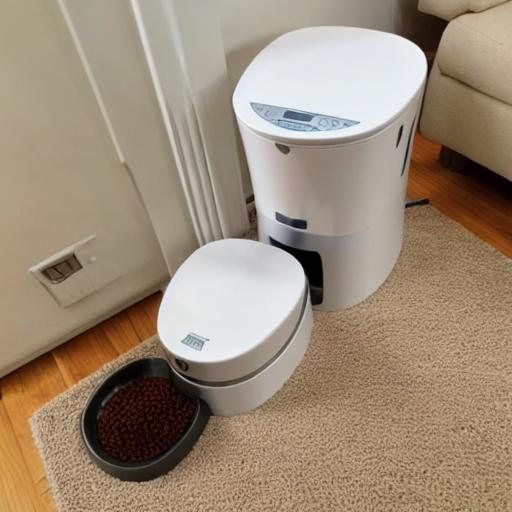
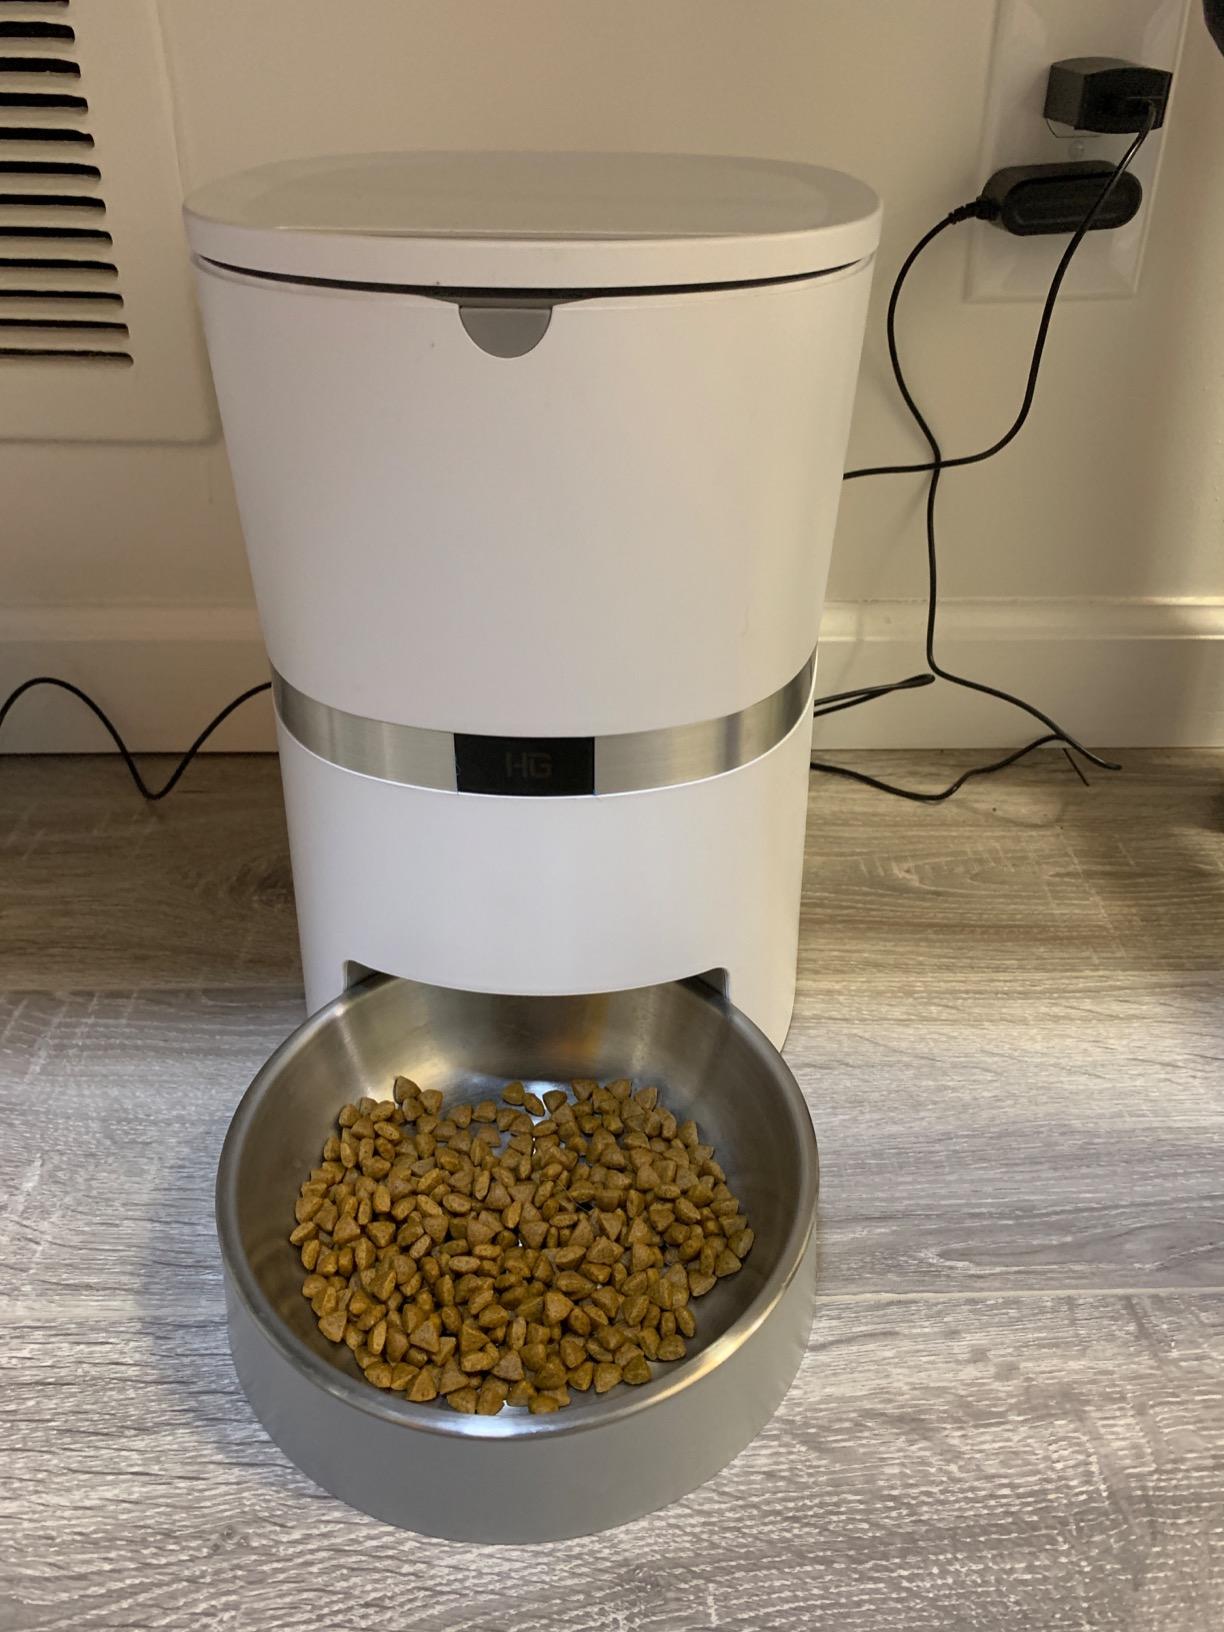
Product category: items_feeder
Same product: no